Deng Xiaoping

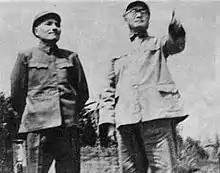
Deng with Liu Bocheng (right)

After Japan's defeat in World War II, Deng traveled to Chongqing, the city in which Chiang Kai-shek established his government during the Japanese invasion, to participate in peace talks between the Kuomintang and the Communist Party. The results of those negotiations were not positive and military confrontation between the two antagonistic parties resumed shortly after the meeting in Chongqing.